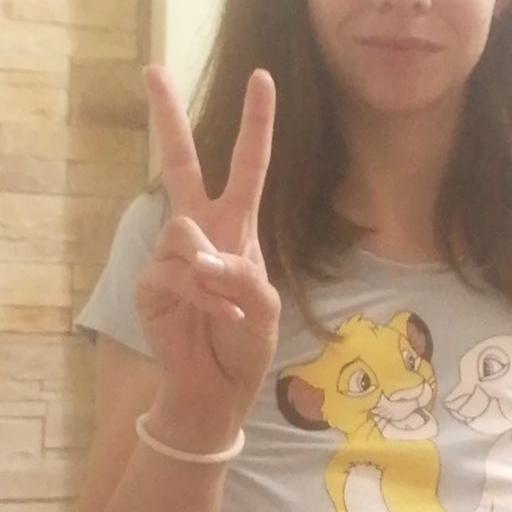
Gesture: peace